Muskox

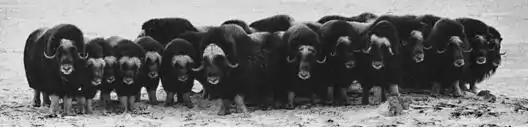
Nunivak Island, Alaskan muskoxen in the 1930s, shown here in defensive formation

In 1913, workers building a railway over Dovrefjell found two fossil muskox vertebrae. This led to the idea of introducing muskoxen to Norway from Greenland. The first release in the world was made on Gurskøya, near Ålesund, in 1925–26. They were muskoxen caught by Norwegian seal-hunting boats in Greenland. The animals colonized the island, but eventually died out there. An attempt to introduce the muskox to Svalbard also failed. Seventeen animals were released in 1929 by Adventfjorden on West Spitsbergen. In 1940, the herd numbered 50, but in the 1970s, the whole herd disappeared. In September 1932, polar researcher Adolf Hoel conducted another experiment, importing 10 muskoxen to Dovrefjell. This herd survived until World War II, when they were hunted and exterminated. In 1947 and later, new animals were released. A small group of muskoxen from Dovrefjell migrated across the national border to Sweden in 1971 and established themselves in Härjedalen, whereby a Swedish herd was established.